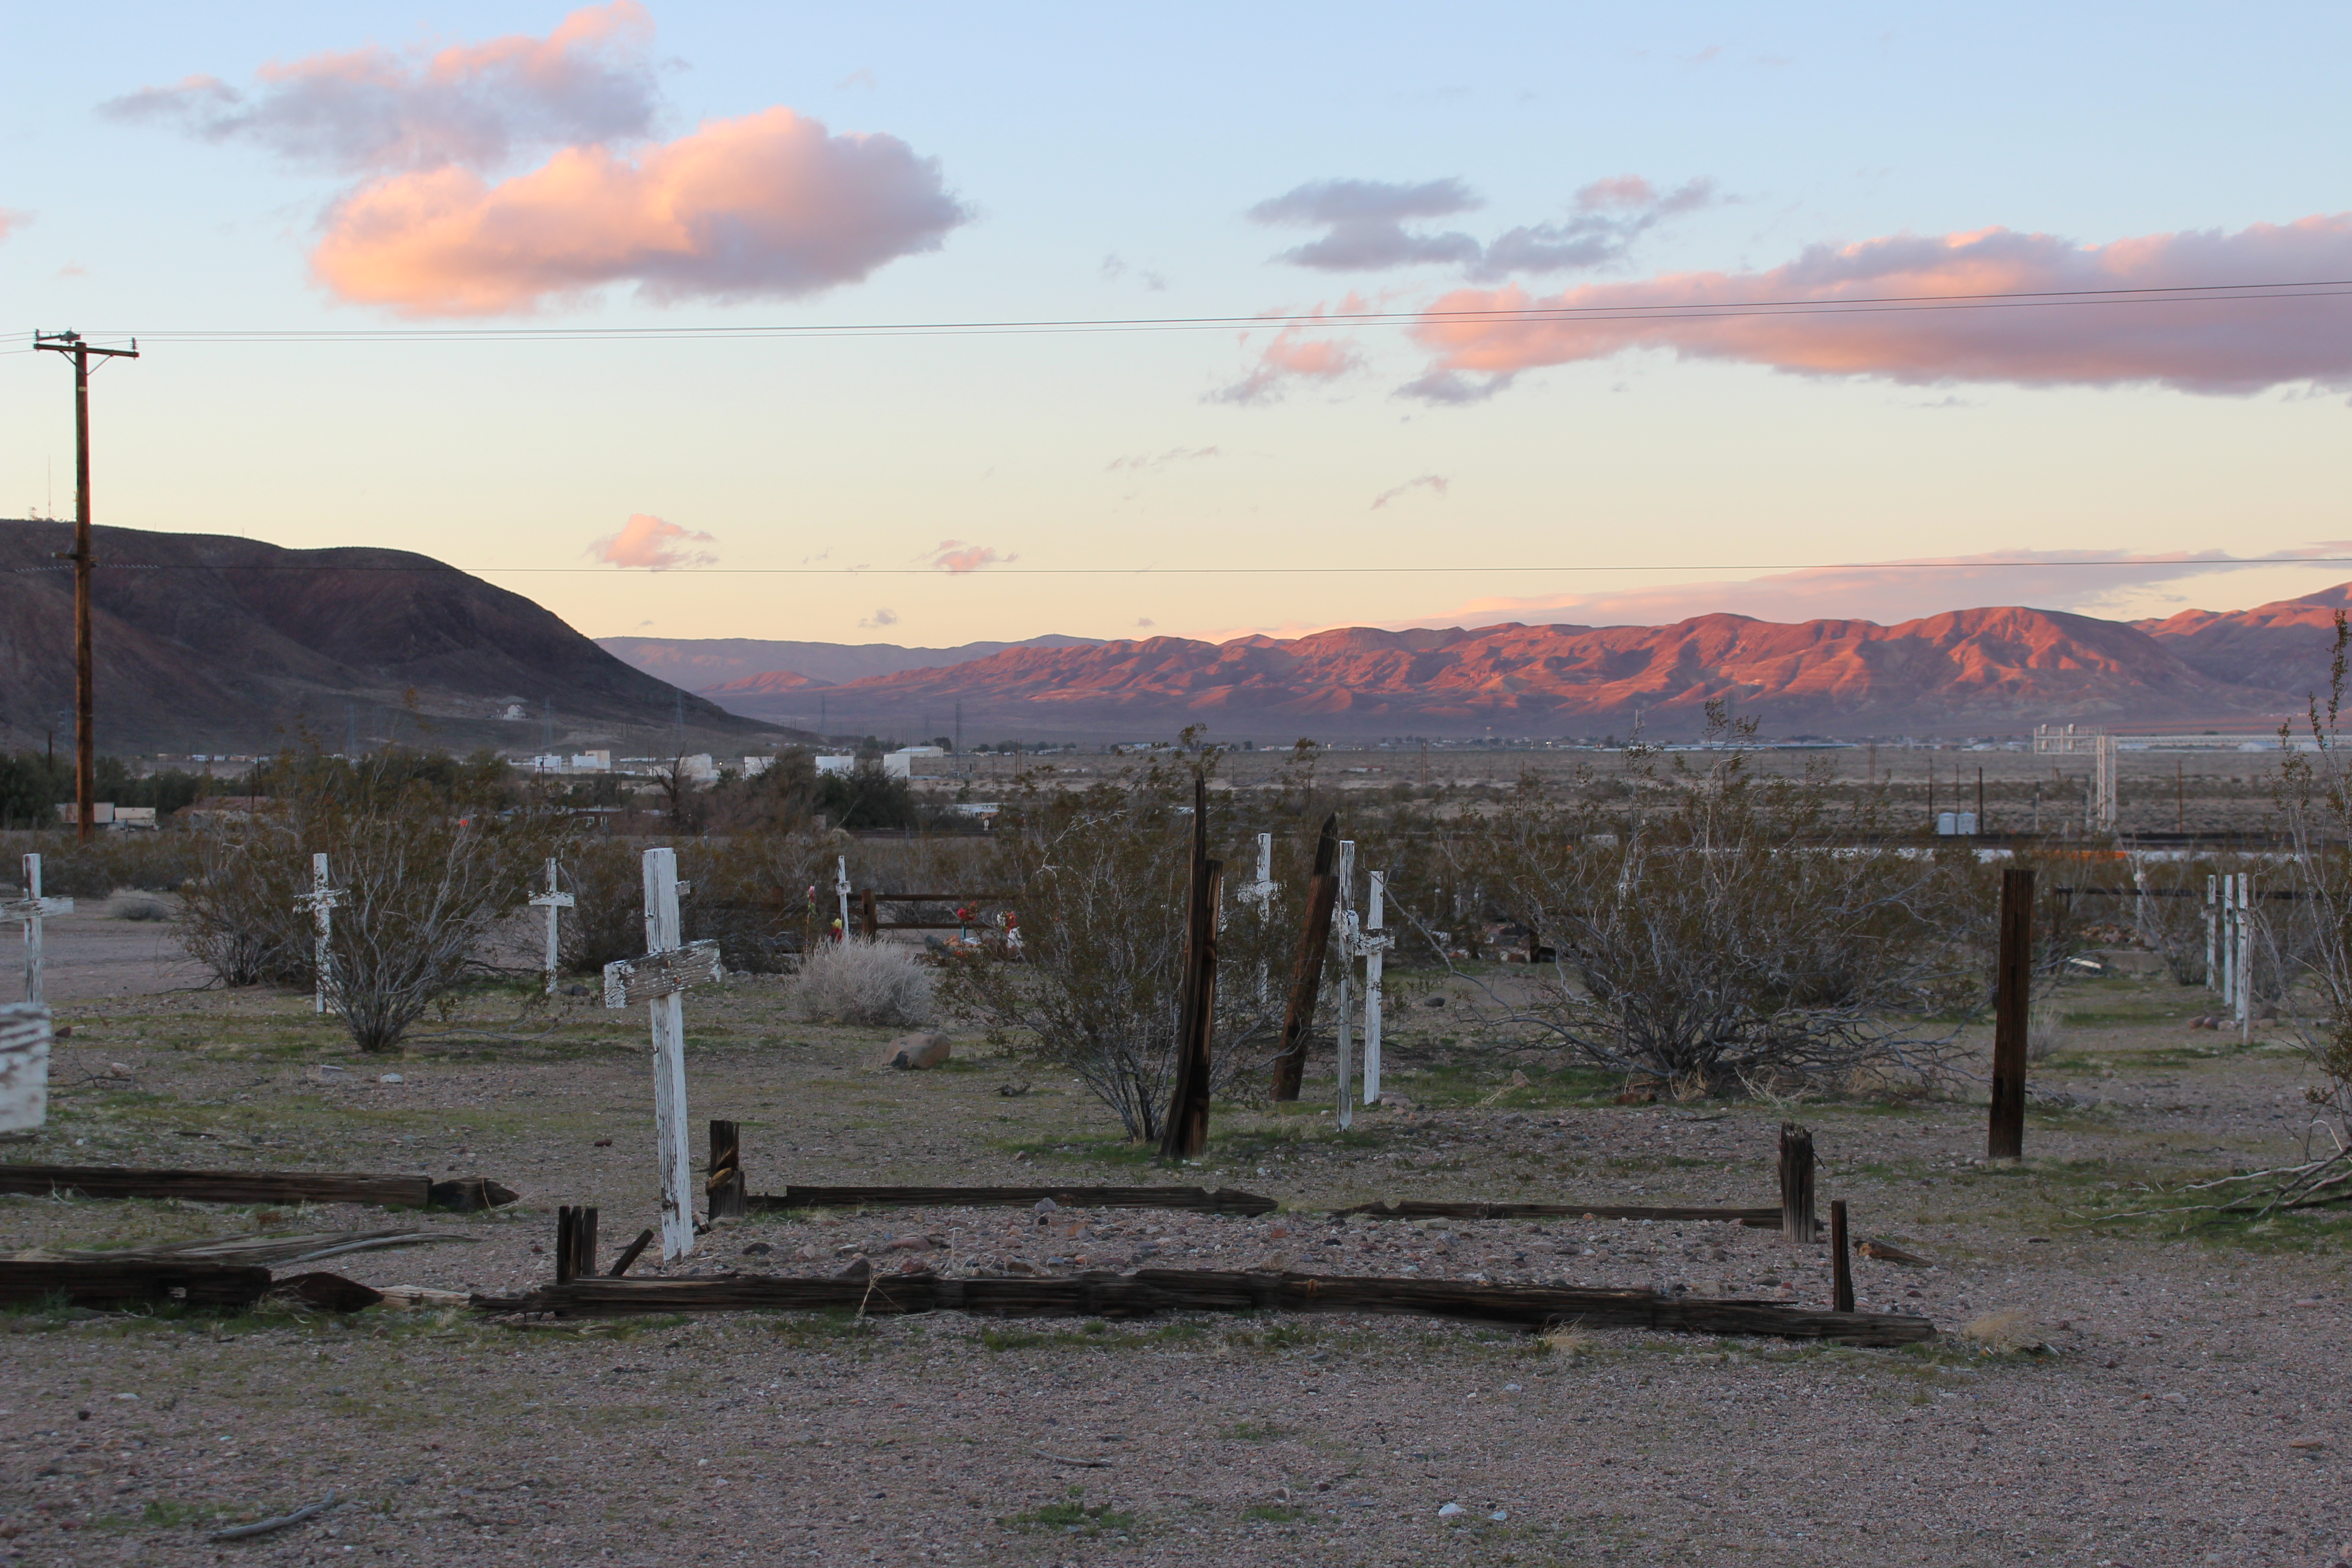
clouds, stormy, weather, evening, sky, desert, dirt, blue, fresh, march, calico, rocks, paranormal, highland, cloud, mountain, morning, landscape, rural area, ecoregion, tree, sunset, land lot, fell, hill, mountain range, ranch, plain, road, horizon, sunrise, grassland, fence, national park